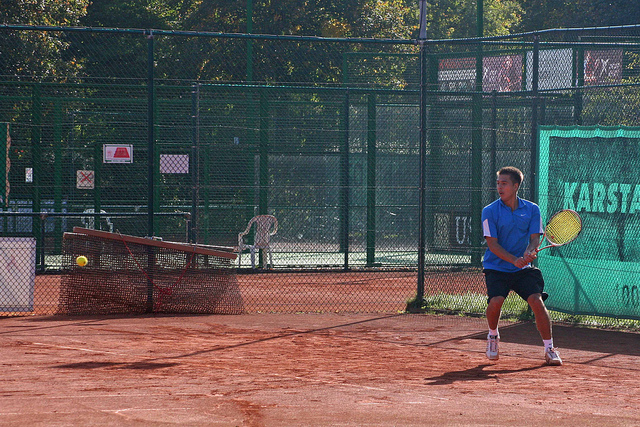
vận động viên tennis nam đang cầm vợt chuẩn bị đánh bóng